Sainte-Geneviève-des-Bois Russian Cemetery

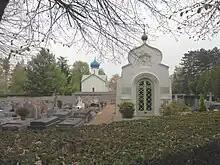
Russian temples

Sainte-Geneviève-des-Bois Russian Cemetery is part of the "Cimetière de Liers" and is called the Russian Orthodox cemetery, in Sainte-Geneviève-des-Bois, close to Paris, France.